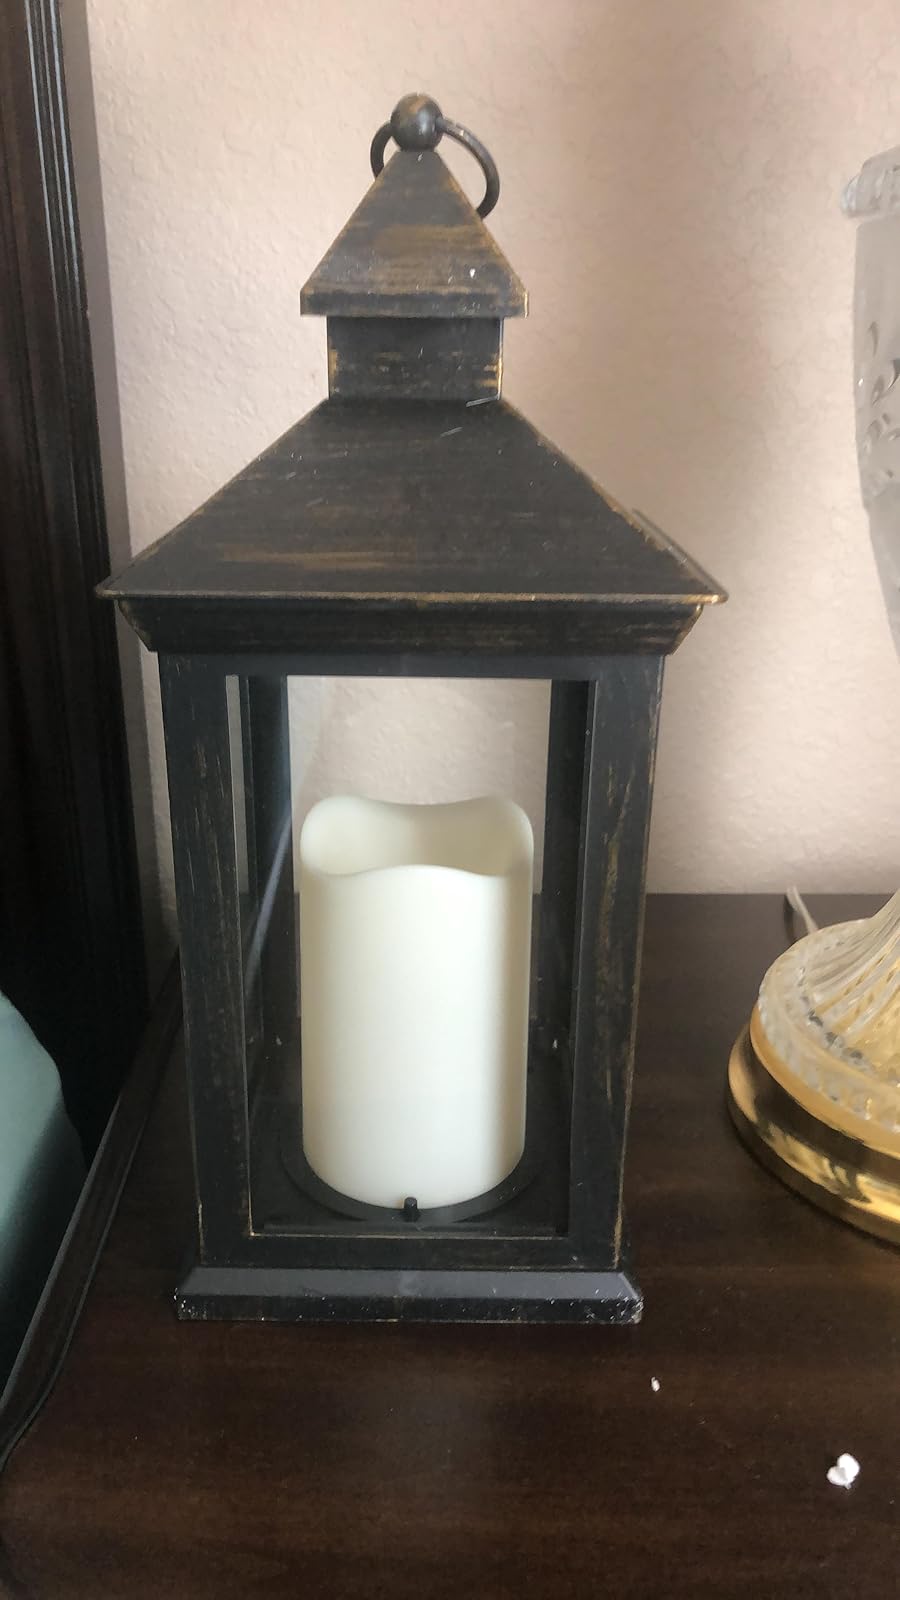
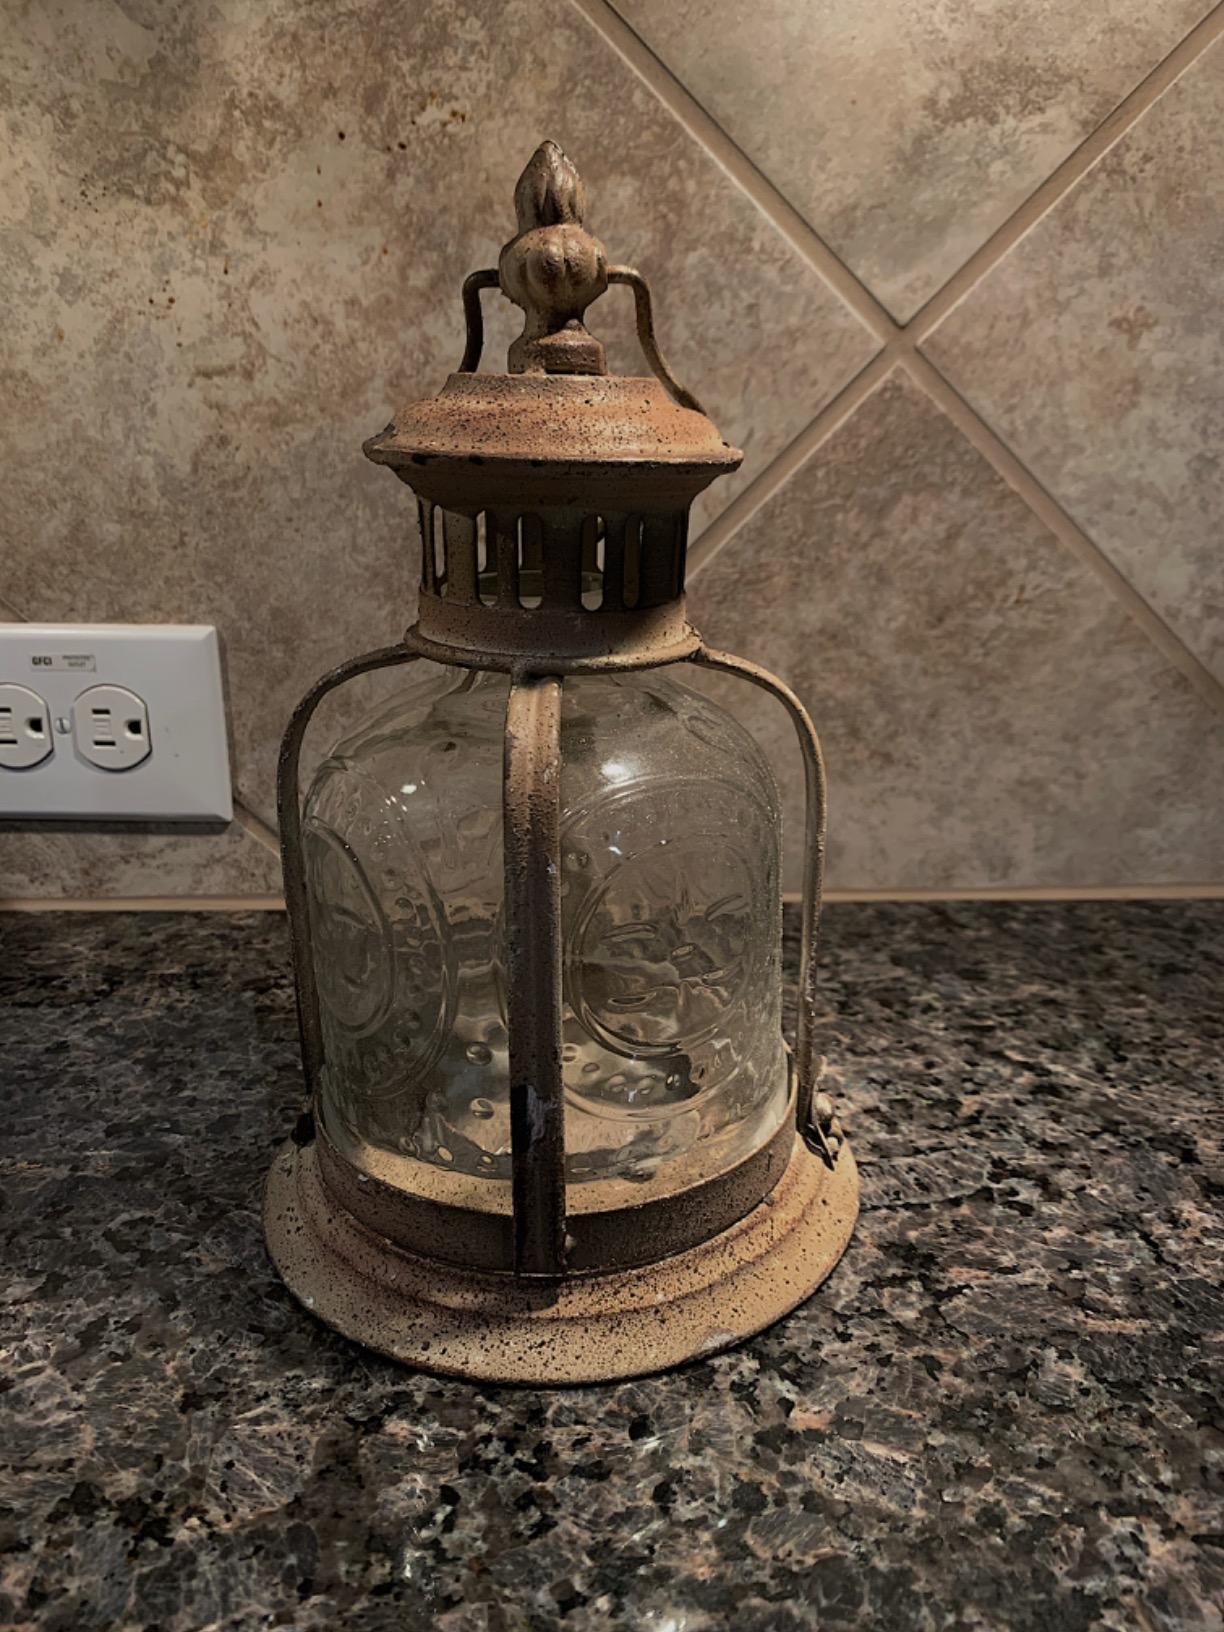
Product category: lantern
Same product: no